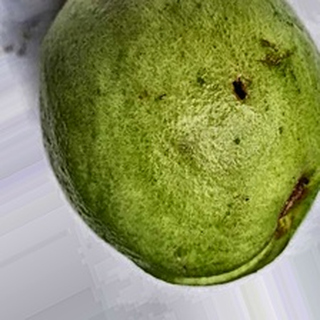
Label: guava_fruit_fly